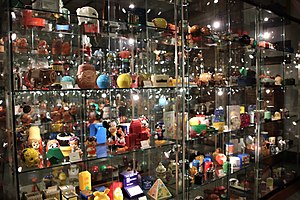
Sparebøssemuseet
Sparebøssemuseet set indefra
Sparebøssemuseet i Randers indeholder mere end 3.500 sparebøsser fra hele verden
Sparebøssemuseet er et museum, der udstiller sparebøsser. Det ligger i Randers og har en samling på mere end 3.500 sparebøsser fra hele verden, hvoraf de ældste kan dateres tilbage til 1600-tallet.